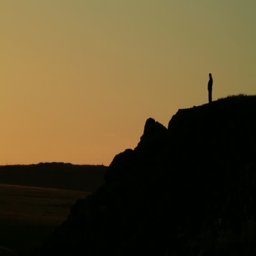
man stands on a mountain in the background of sunset